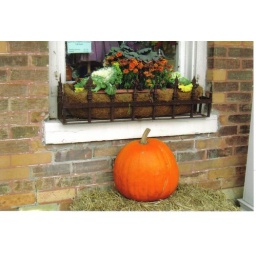
An autumn window box complete with pumpkin on a bale of hay, in Unionville, Ontario, Canada.